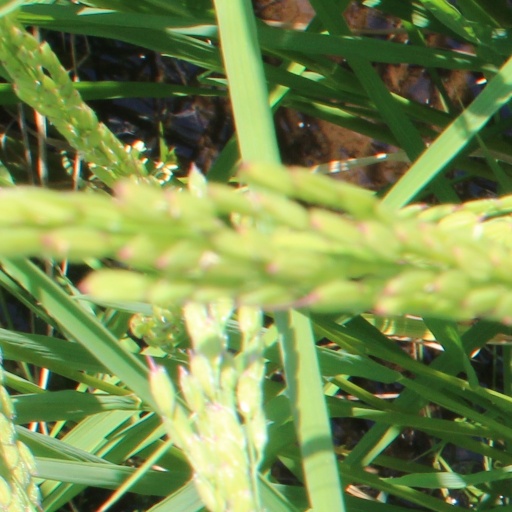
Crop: rice